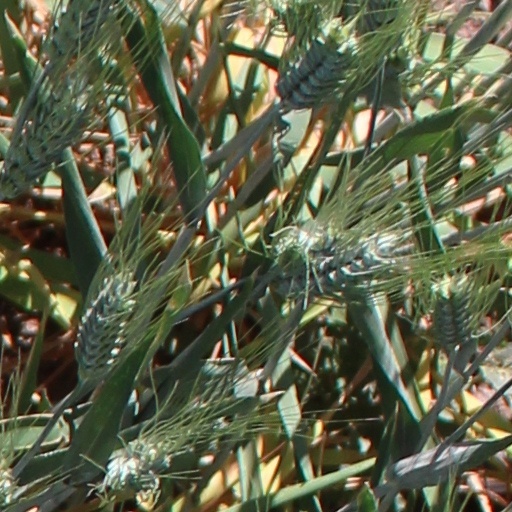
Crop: wheat